History of chocolate

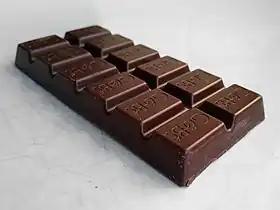
The Green & Black's brand was an early entrant to the organic chocolate market when it was launched in 1991.

In the 18th century, chocolate was considered southern European, aristocratic, and Catholic. This was in contrast to bourgeois coffee and proletarian alcohol. Although the technique of producing chocolate was still very similar to that of Native Americans, chocolate was also consumed as bars, pastilles, in ices, desserts, main courses, and pasta. In 1753, Swedish biologist Carl Linnaeus gave cacao its genus name: "Theobroma", meaning "food of the gods". Medical opinion of this time held that chocolate was medically beneficial if not consumed in excess.